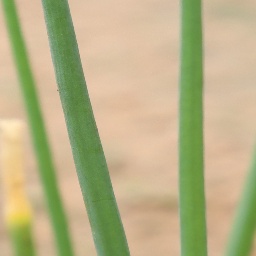
Label: healthy